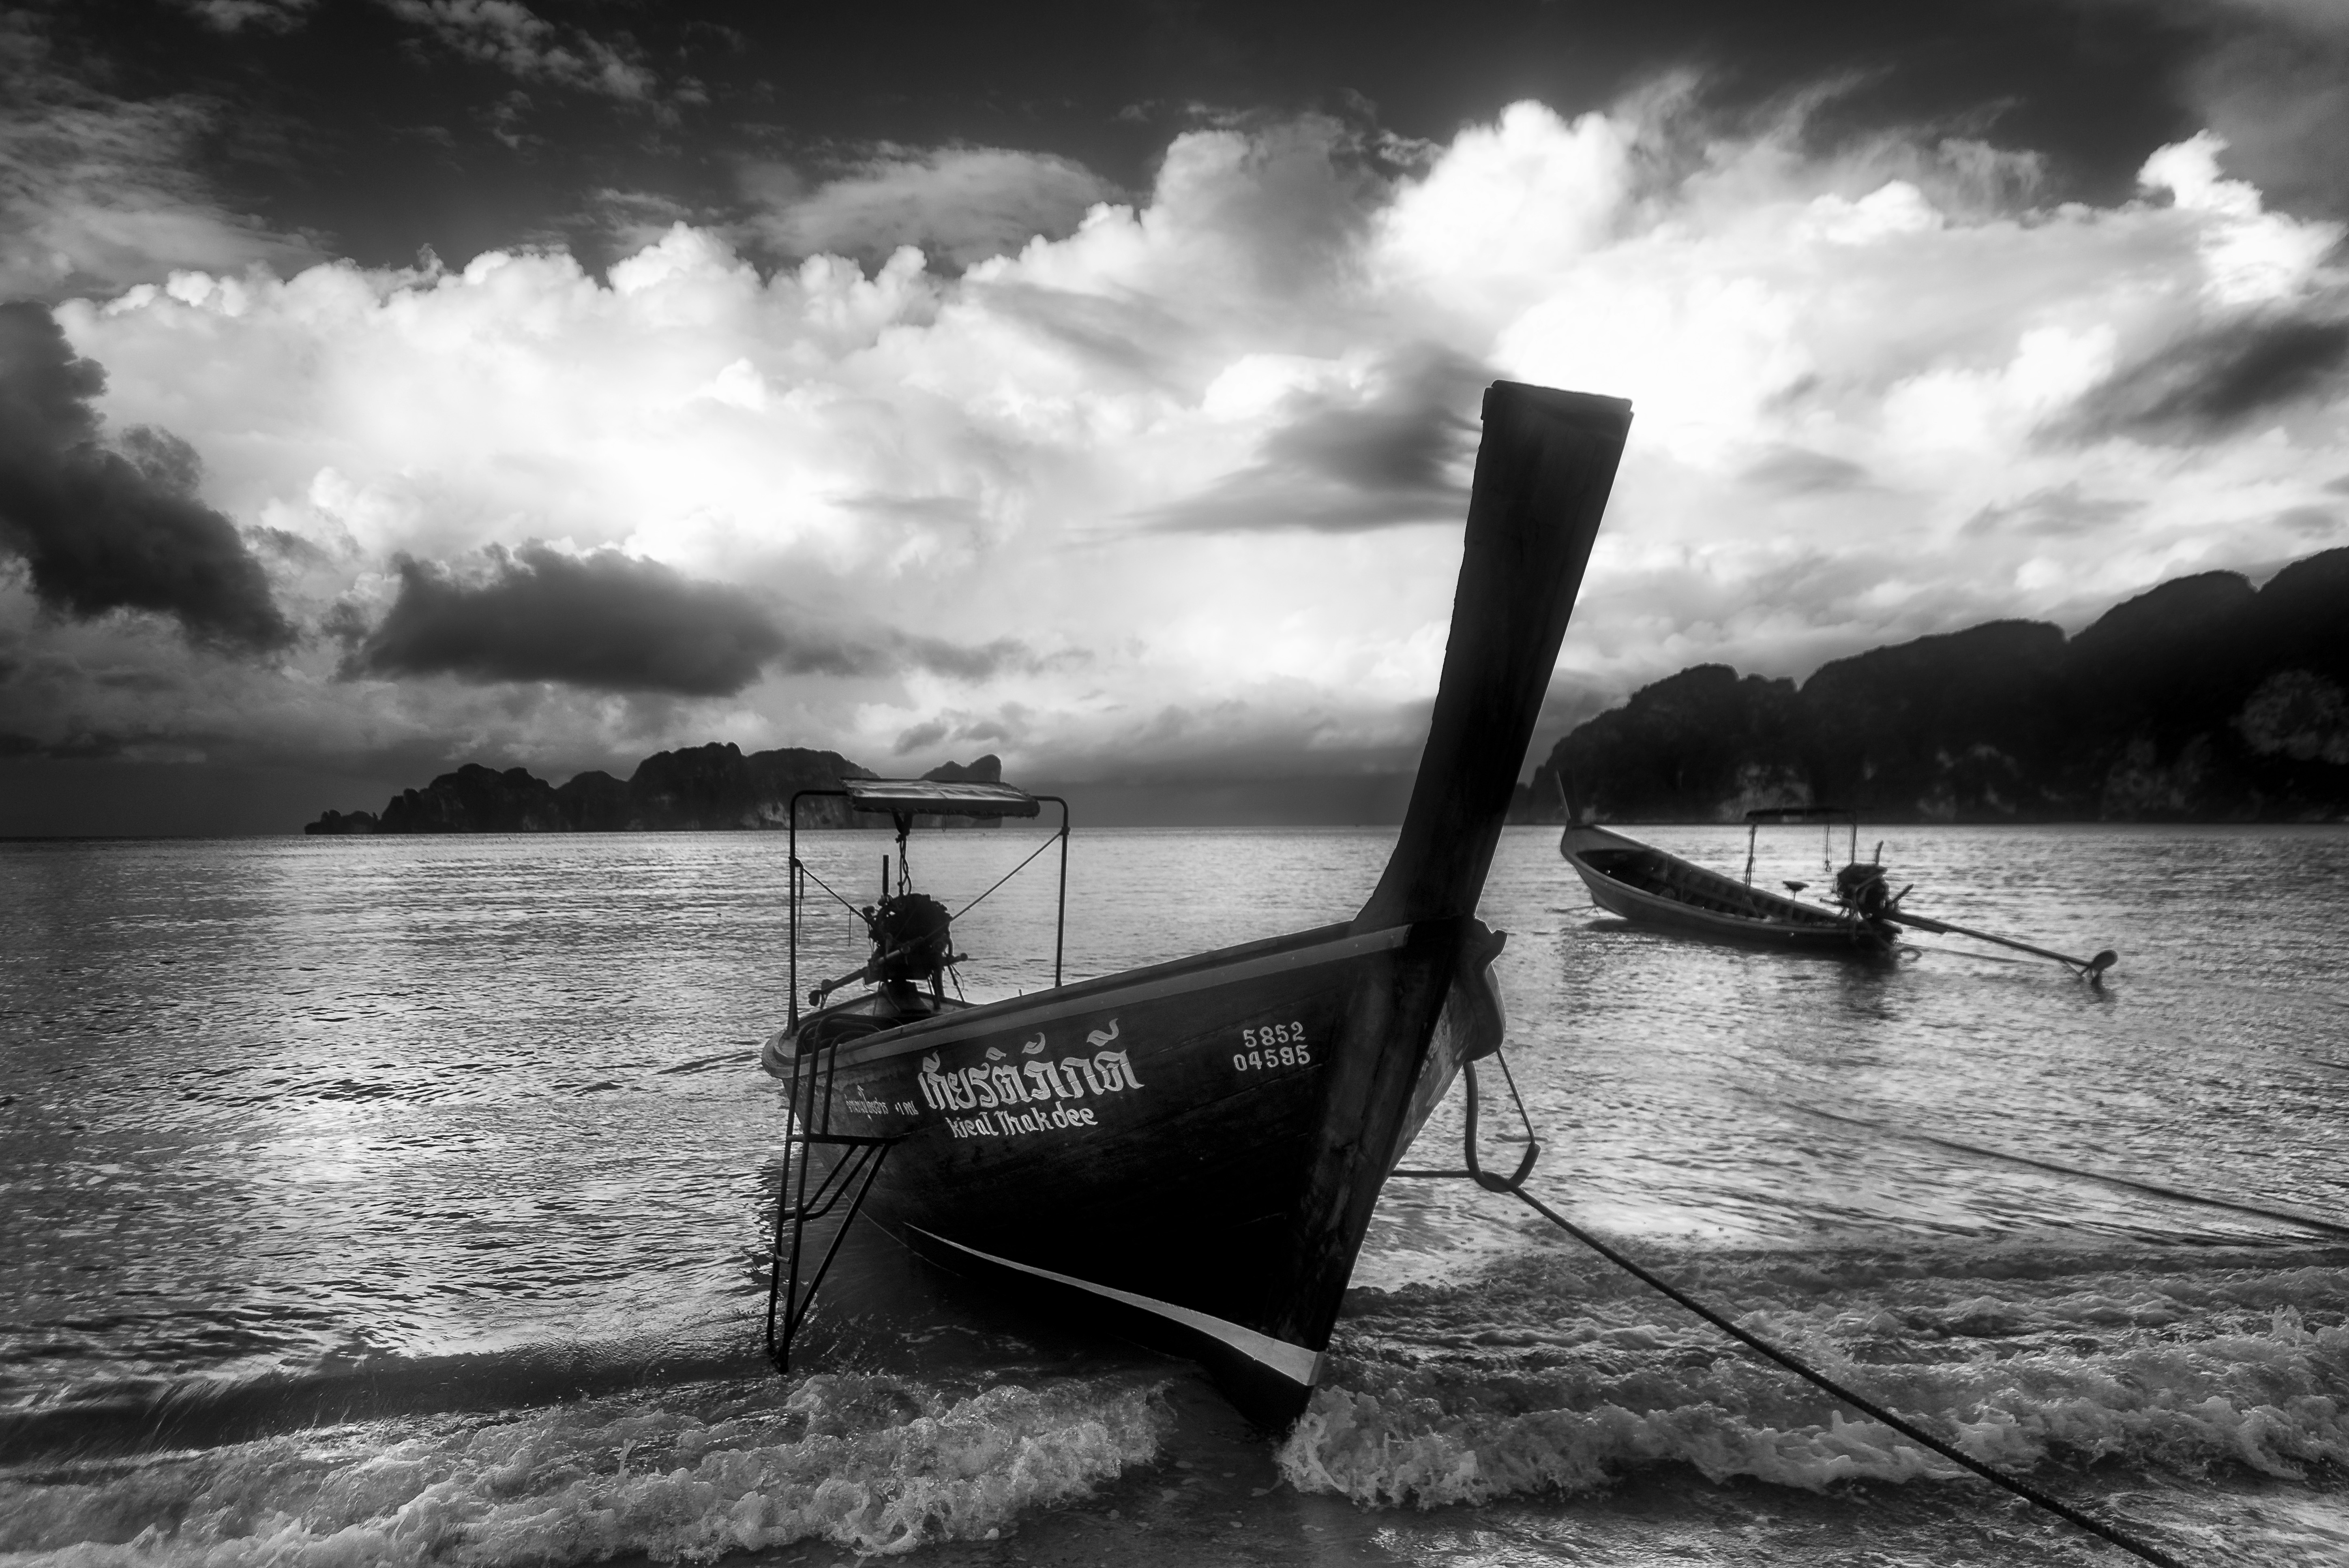
thailand, ocean, tropics, trees, boat, sky, island, landscape, seascape, sand, black and white, moody, beach, black, cloud, vehicle, water, watercraft, photography, sea, monochrome photography, loch, calm, stock photography, lake, long tail boat, monochrome, river, water transportation, style, boating